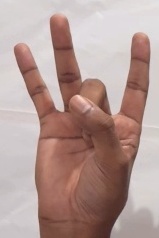
ASL sign: 8